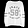
Label: Pullover